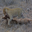
Label: leopard